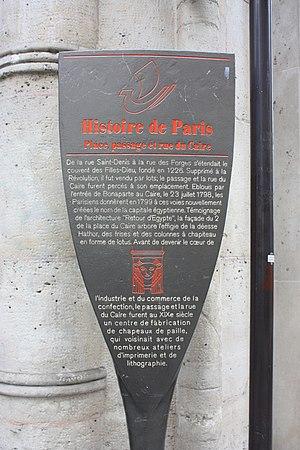
Panneau Histoire de Paris
Le passage du Caire est un passage couvert parisien situé dans le 2ᵉ arrondissement, entre la place du Caire à l'ouest, la rue du Caire au sud, la rue Saint-Denis à l'est et la rue d'Alexandrie au nord.
Les panneaux « Histoire de Paris » sont des panneaux d'information installés dans les rues de Paris devant certains des monuments parisiens.
La rue du Caire est une voie du 2ᵉ arrondissement de Paris, en France.
La place du Caire est une place du 2ᵉ arrondissement de Paris, en France.